Fantastic Beasts: The Secrets of Dumbledore

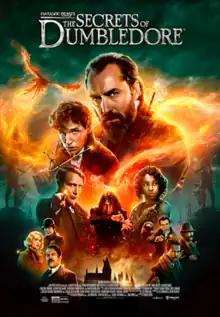
Theatrical release poster

Fantastic Beasts: The Secrets of Dumbledore is a 2022 fantasy film directed by David Yates from a screenplay by J. K. Rowling and Steve Kloves, based on a screenplay by Rowling. The sequel to "" (2018), it is the third and final instalment in the "Fantastic Beasts" film series and the eleventh overall in the Wizarding World franchise. The film features an ensemble cast that includes Eddie Redmayne, Jude Law, Ezra Miller, Dan Fogler, Alison Sudol, Callum Turner, Jessica Williams, Katherine Waterston, and Mads Mikkelsen. Set five years after the events of its predecessor, the film sees Albus Dumbledore tasking Newt Scamander and his allies with a mission that takes them into the heart of dark wizard Gellert Grindelwald's army.